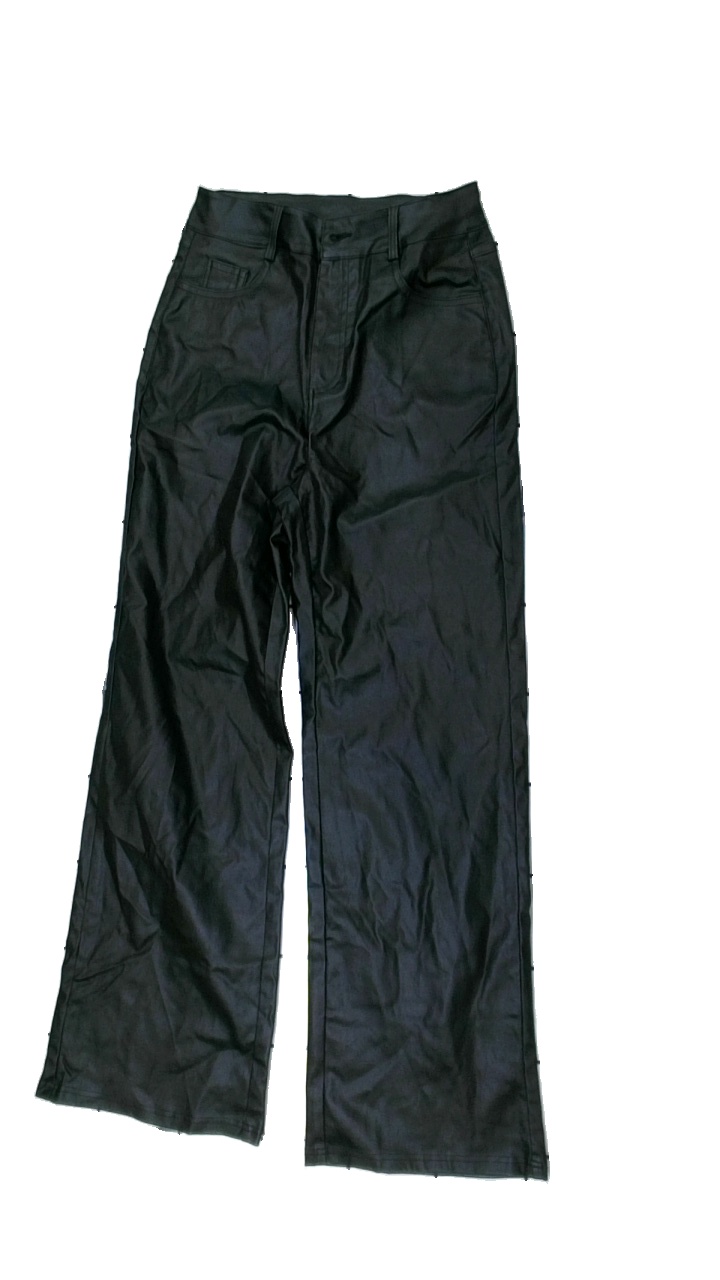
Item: Trousers (Ladies)
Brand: Shein
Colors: Black
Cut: Regular
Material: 60% viscose, 33% polyester, 7% spandex
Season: All
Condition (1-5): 3
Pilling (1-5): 4
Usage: Reuse
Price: <50